Gediminas

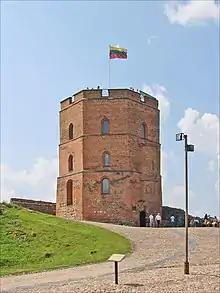
Gediminas Tower named after the founder of Vilnius, although it was built considerably later.

From about 23 km (14 mi) south west of Kiev, Gediminas defeated Stanislav of Kiev and his allies in the Battle on the Irpin River. He then besieged and conquered Kiev sending Stanislav, the last descendant of the Rurik Dynasty to ever rule Kiev, into exile first in Bryansk and then in Ryazan. Theodor, brother of Gediminas, and Algimantas, son of Mindaugas from the "Olshanski family", were installed in Kiev. After these conquests, Lithuania stretched very close to the Black Sea.